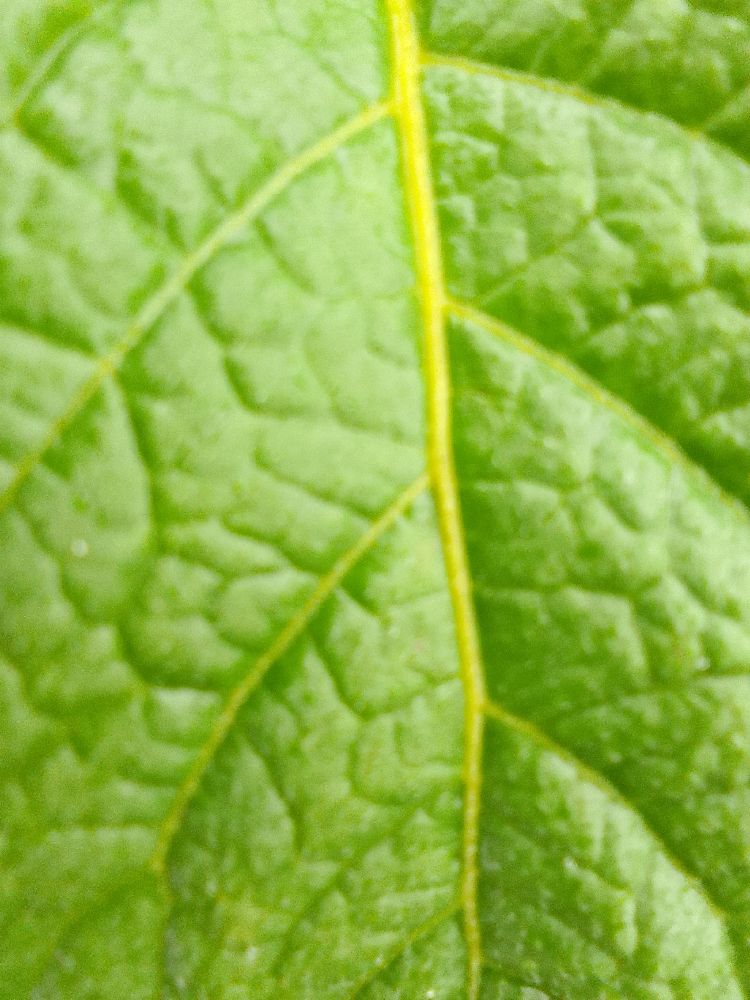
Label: Healthy